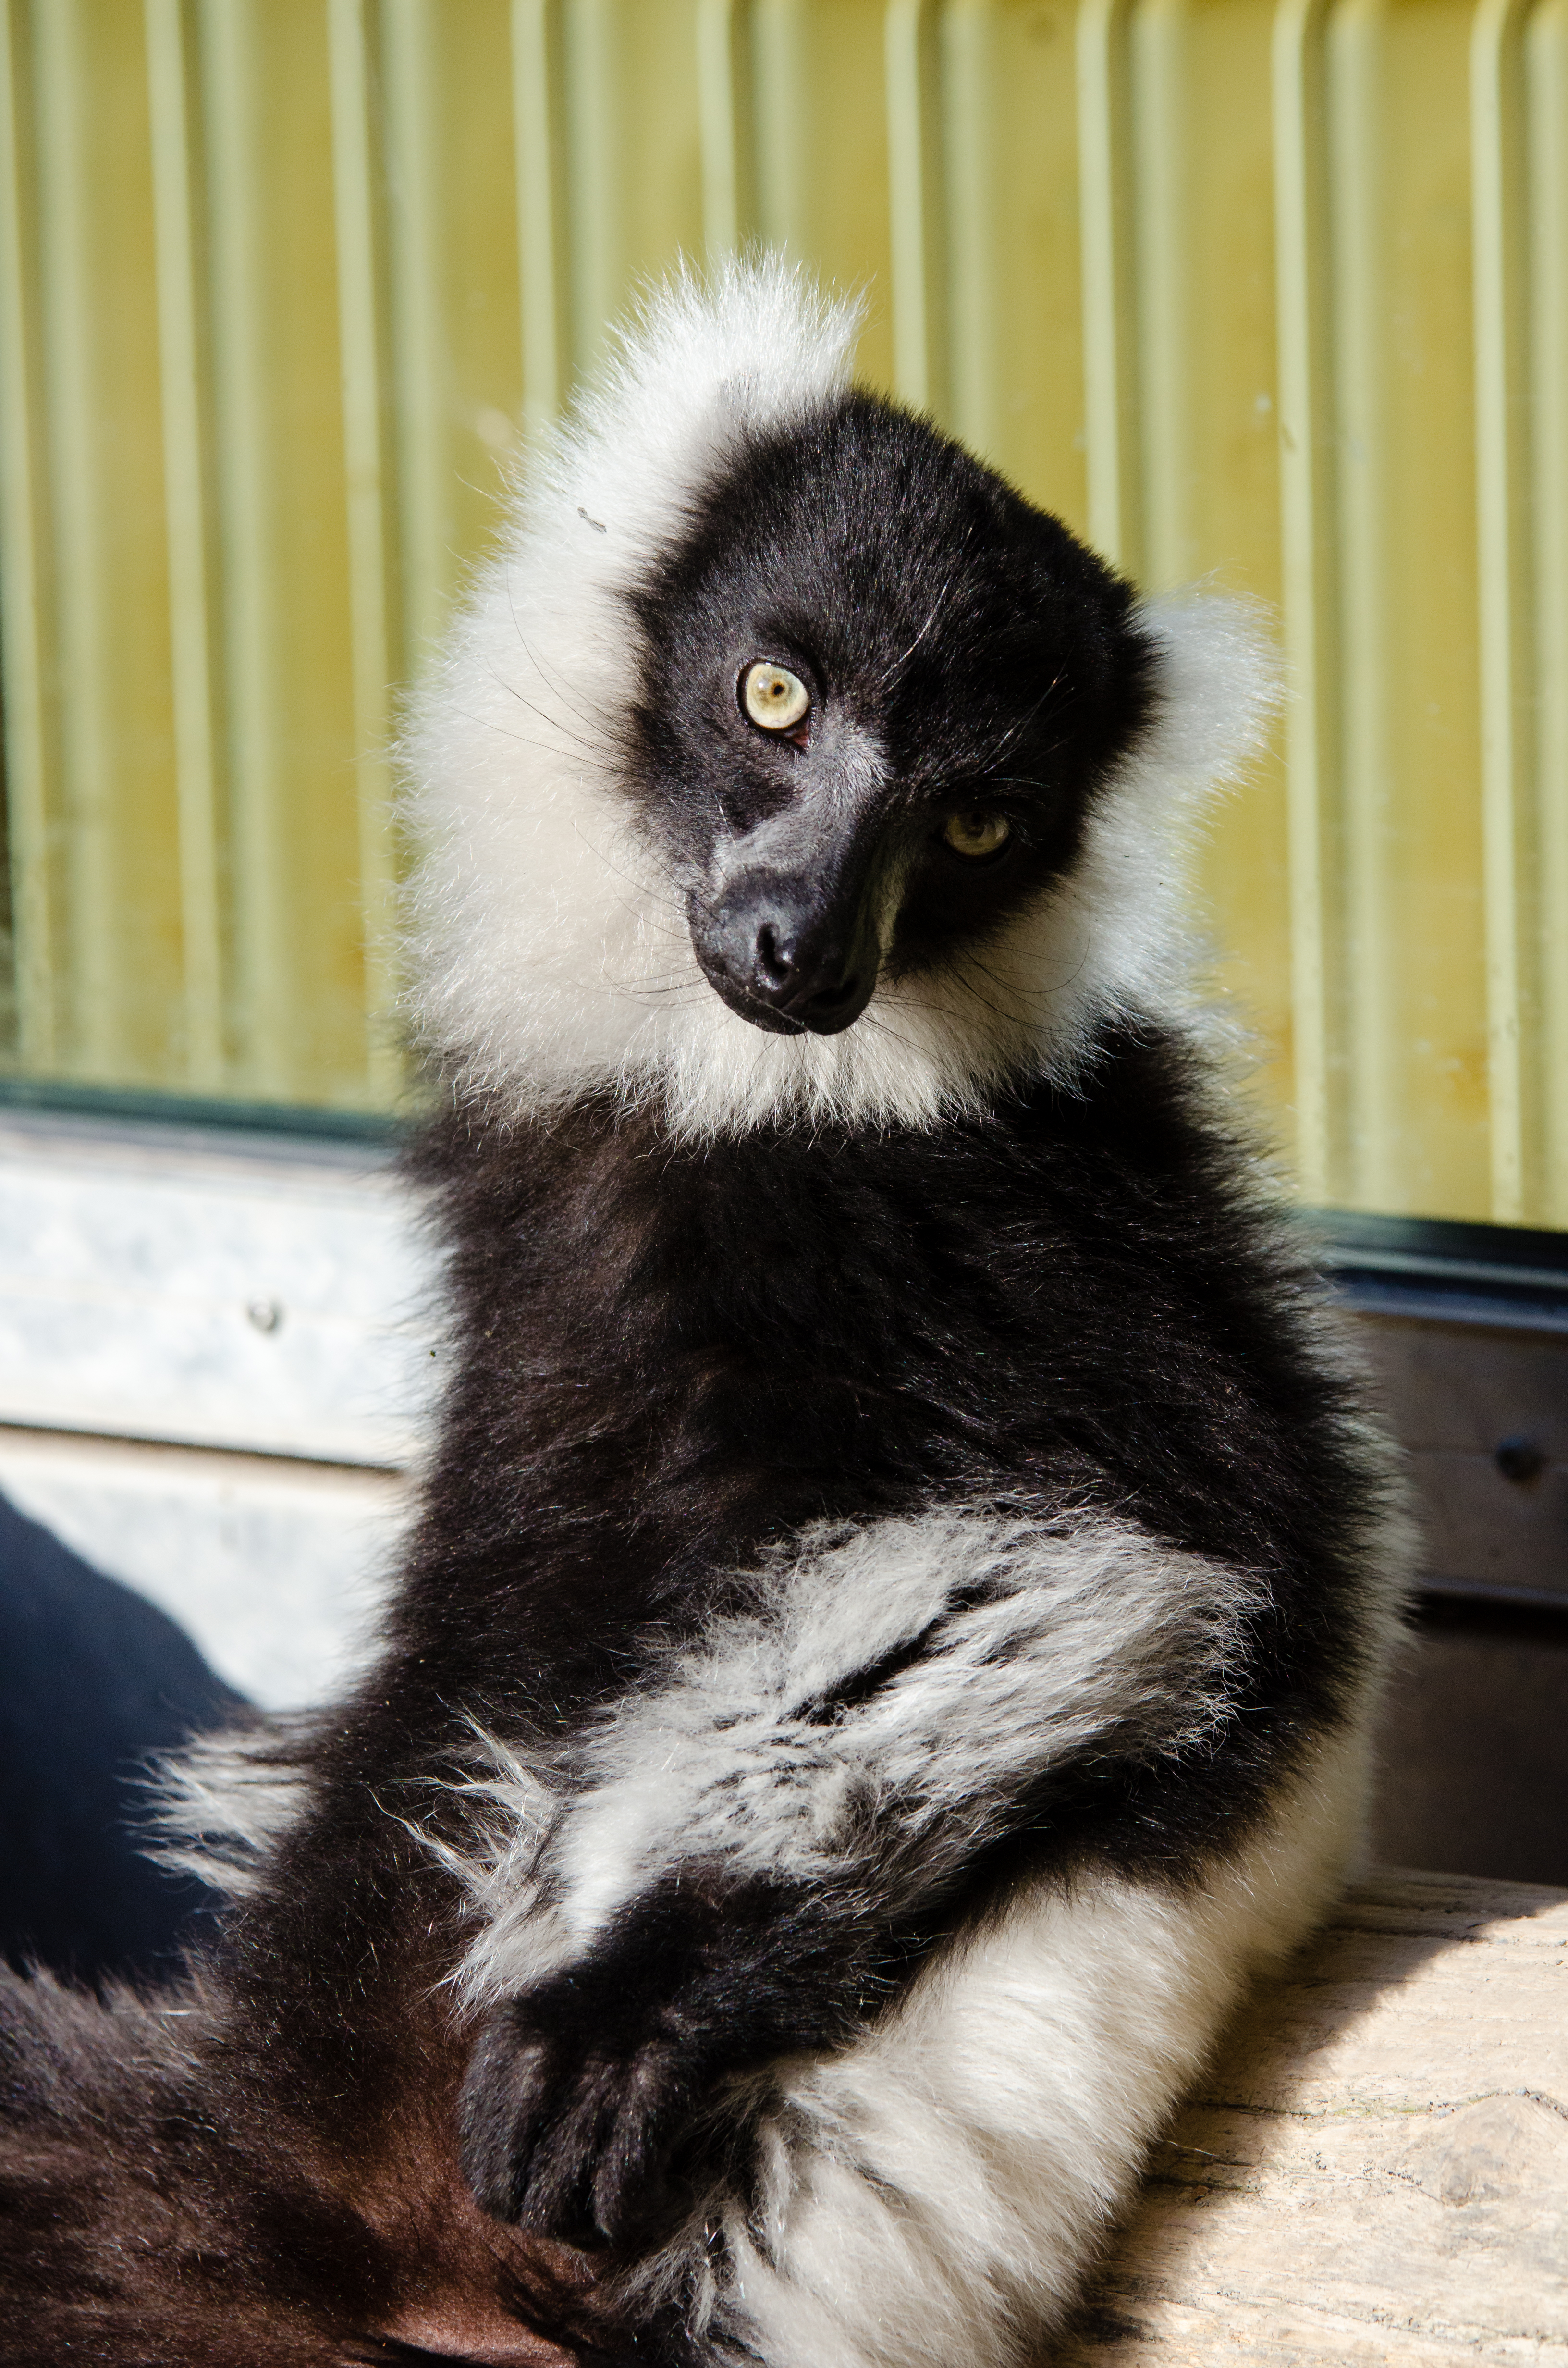
wildlife, zoo, fur, mammal, fauna, primate, vertebrate, lemur